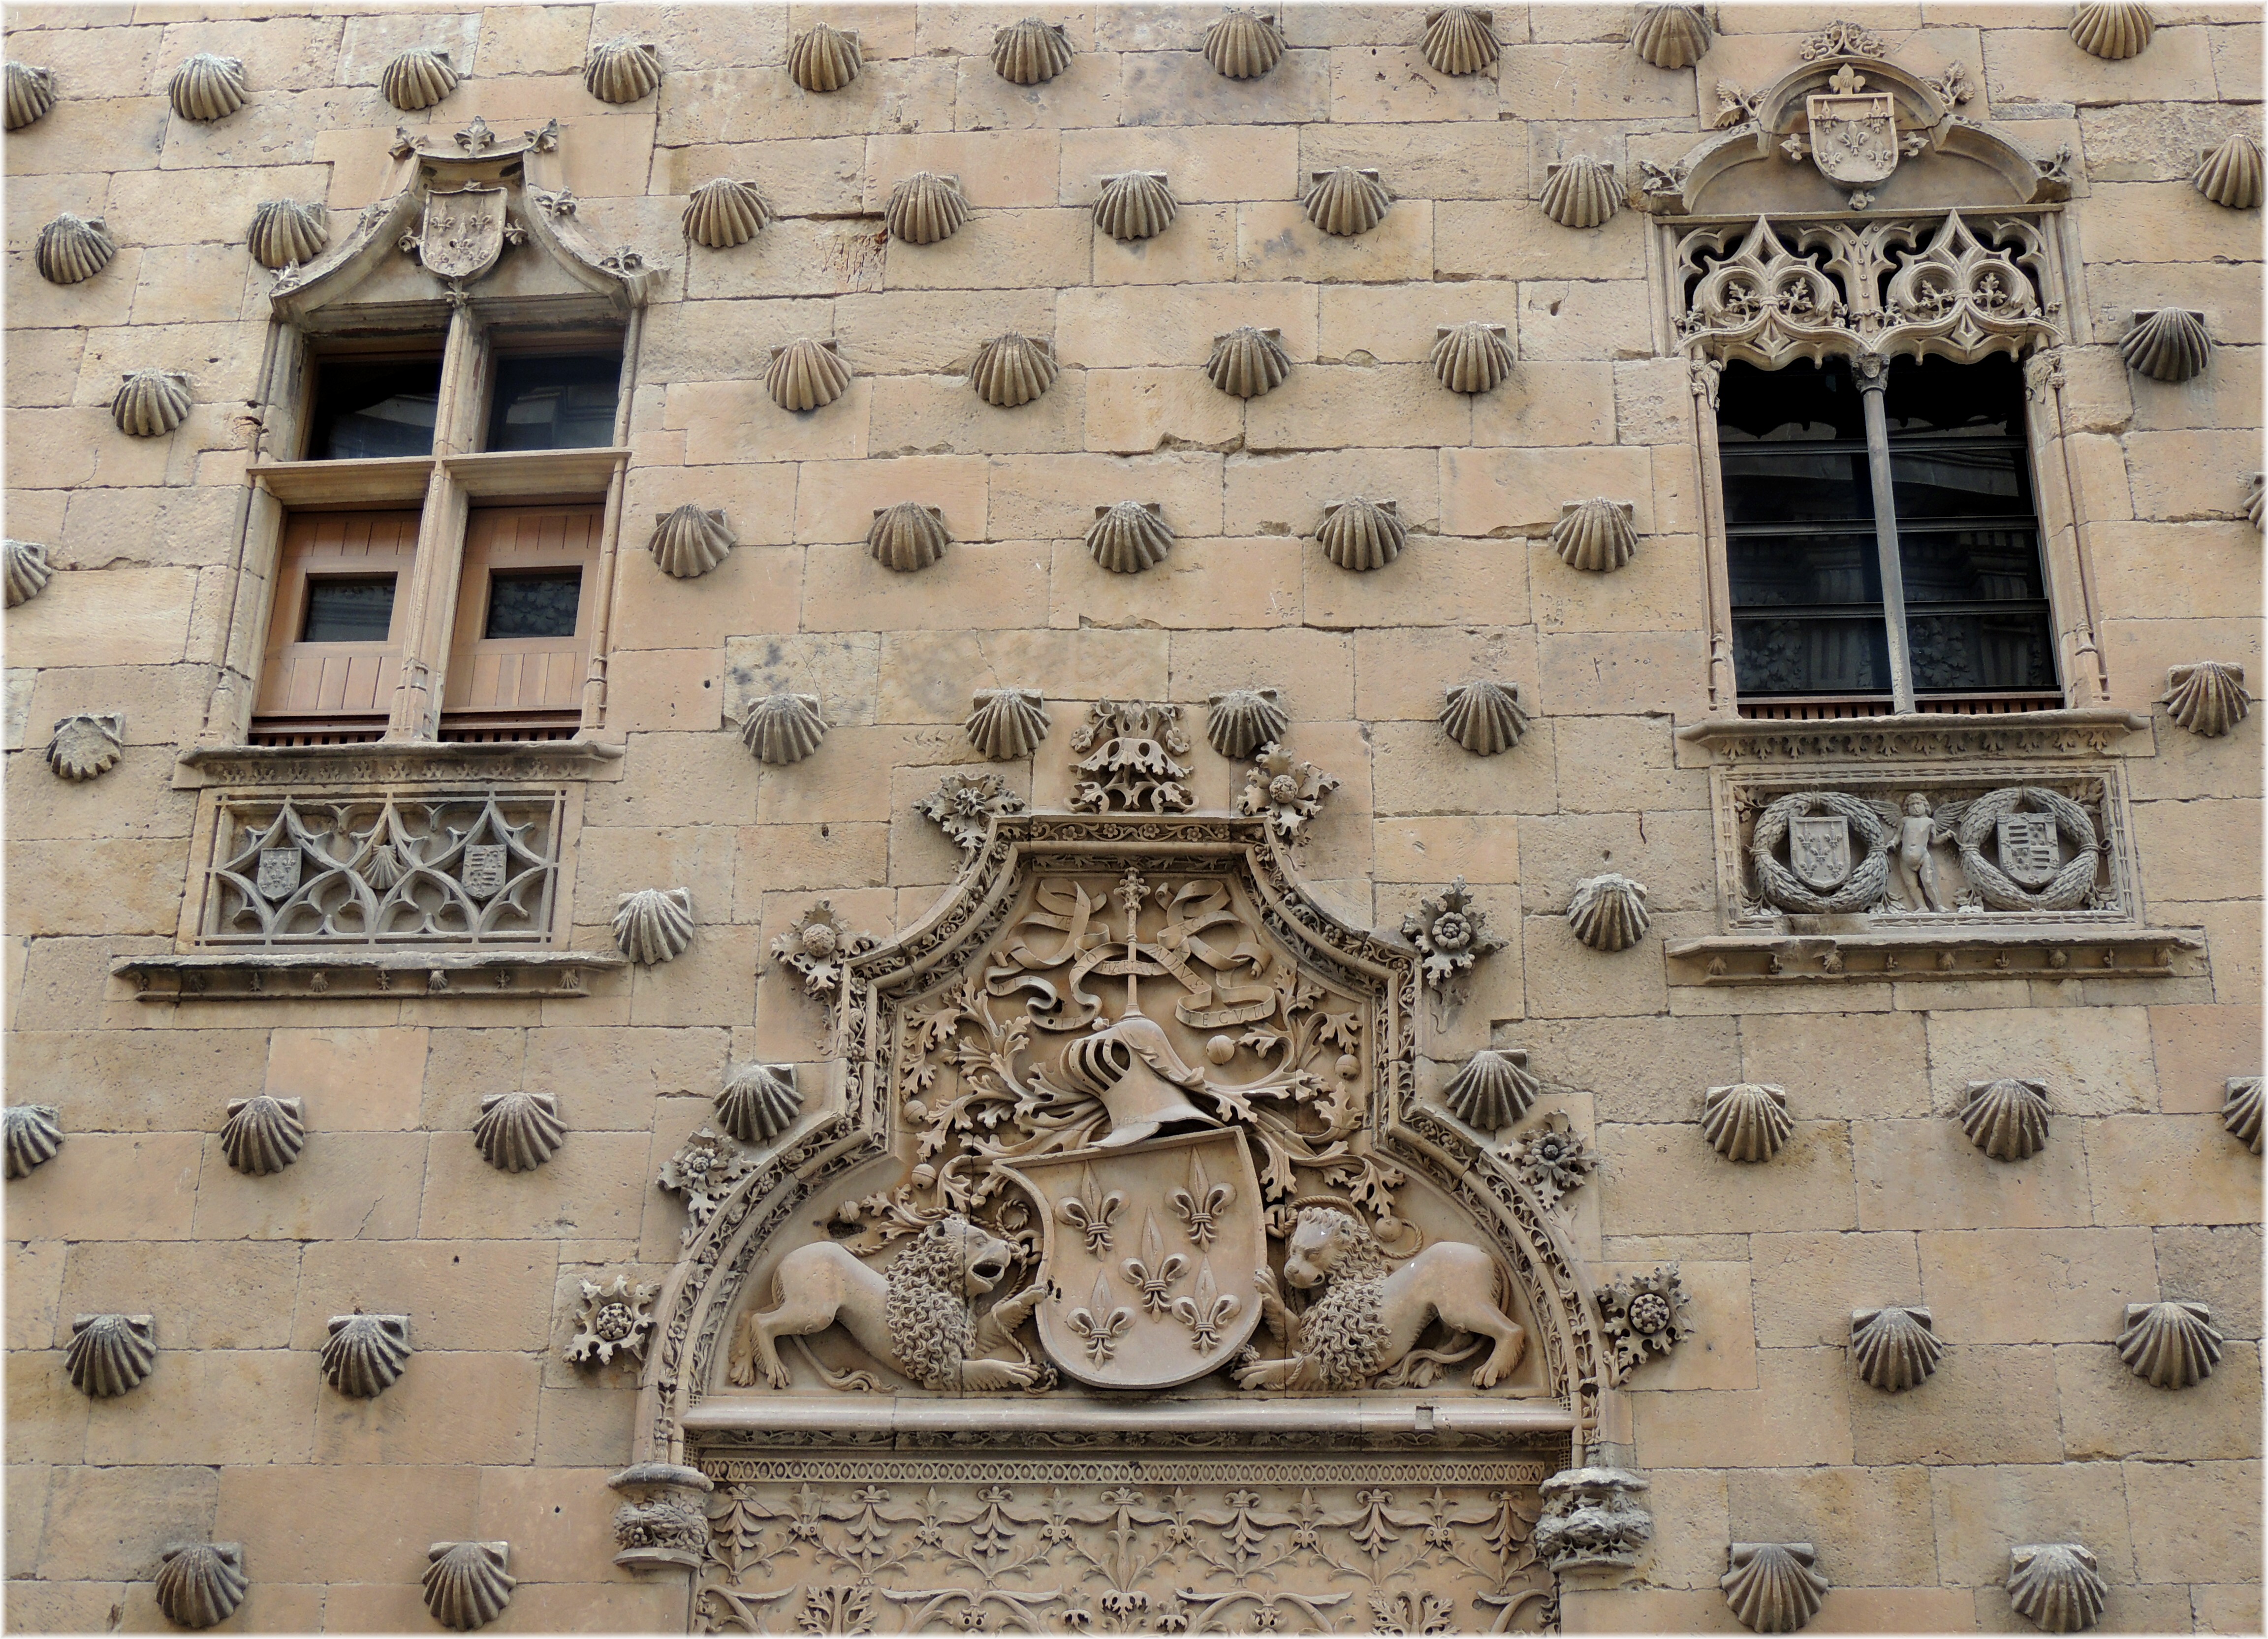
architecture, window, palace, stone, balcony, facade, sculpture, escultura, synagogue, piedra, heraldica, pedra, blason, escudos, ancient history